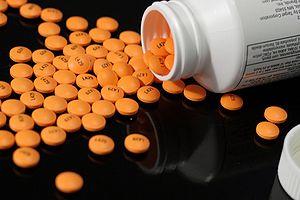
Le syndrome de Widal est un syndrome associant asthme, polypose naso-sinusienne et intolérance à l'aspirine, aux anti-inflamatoires non stéroidiens, ainsi qu'à certains colorants alimentaires tels que E102 et E110.
L’acide acétylsalicylique, plus connu sous le nom commercial d’aspirine, est la substance active de nombreux médicaments aux propriétés antalgiques, antipyrétiques et anti-inflammatoires. Il est aussi utilisé comme antiagrégant plaquettaire. Il s’agit d’un anti-inflammatoire non stéroïdien. C’est un acide faible, dont la base conjuguée est l’anion acétylsalicylate.